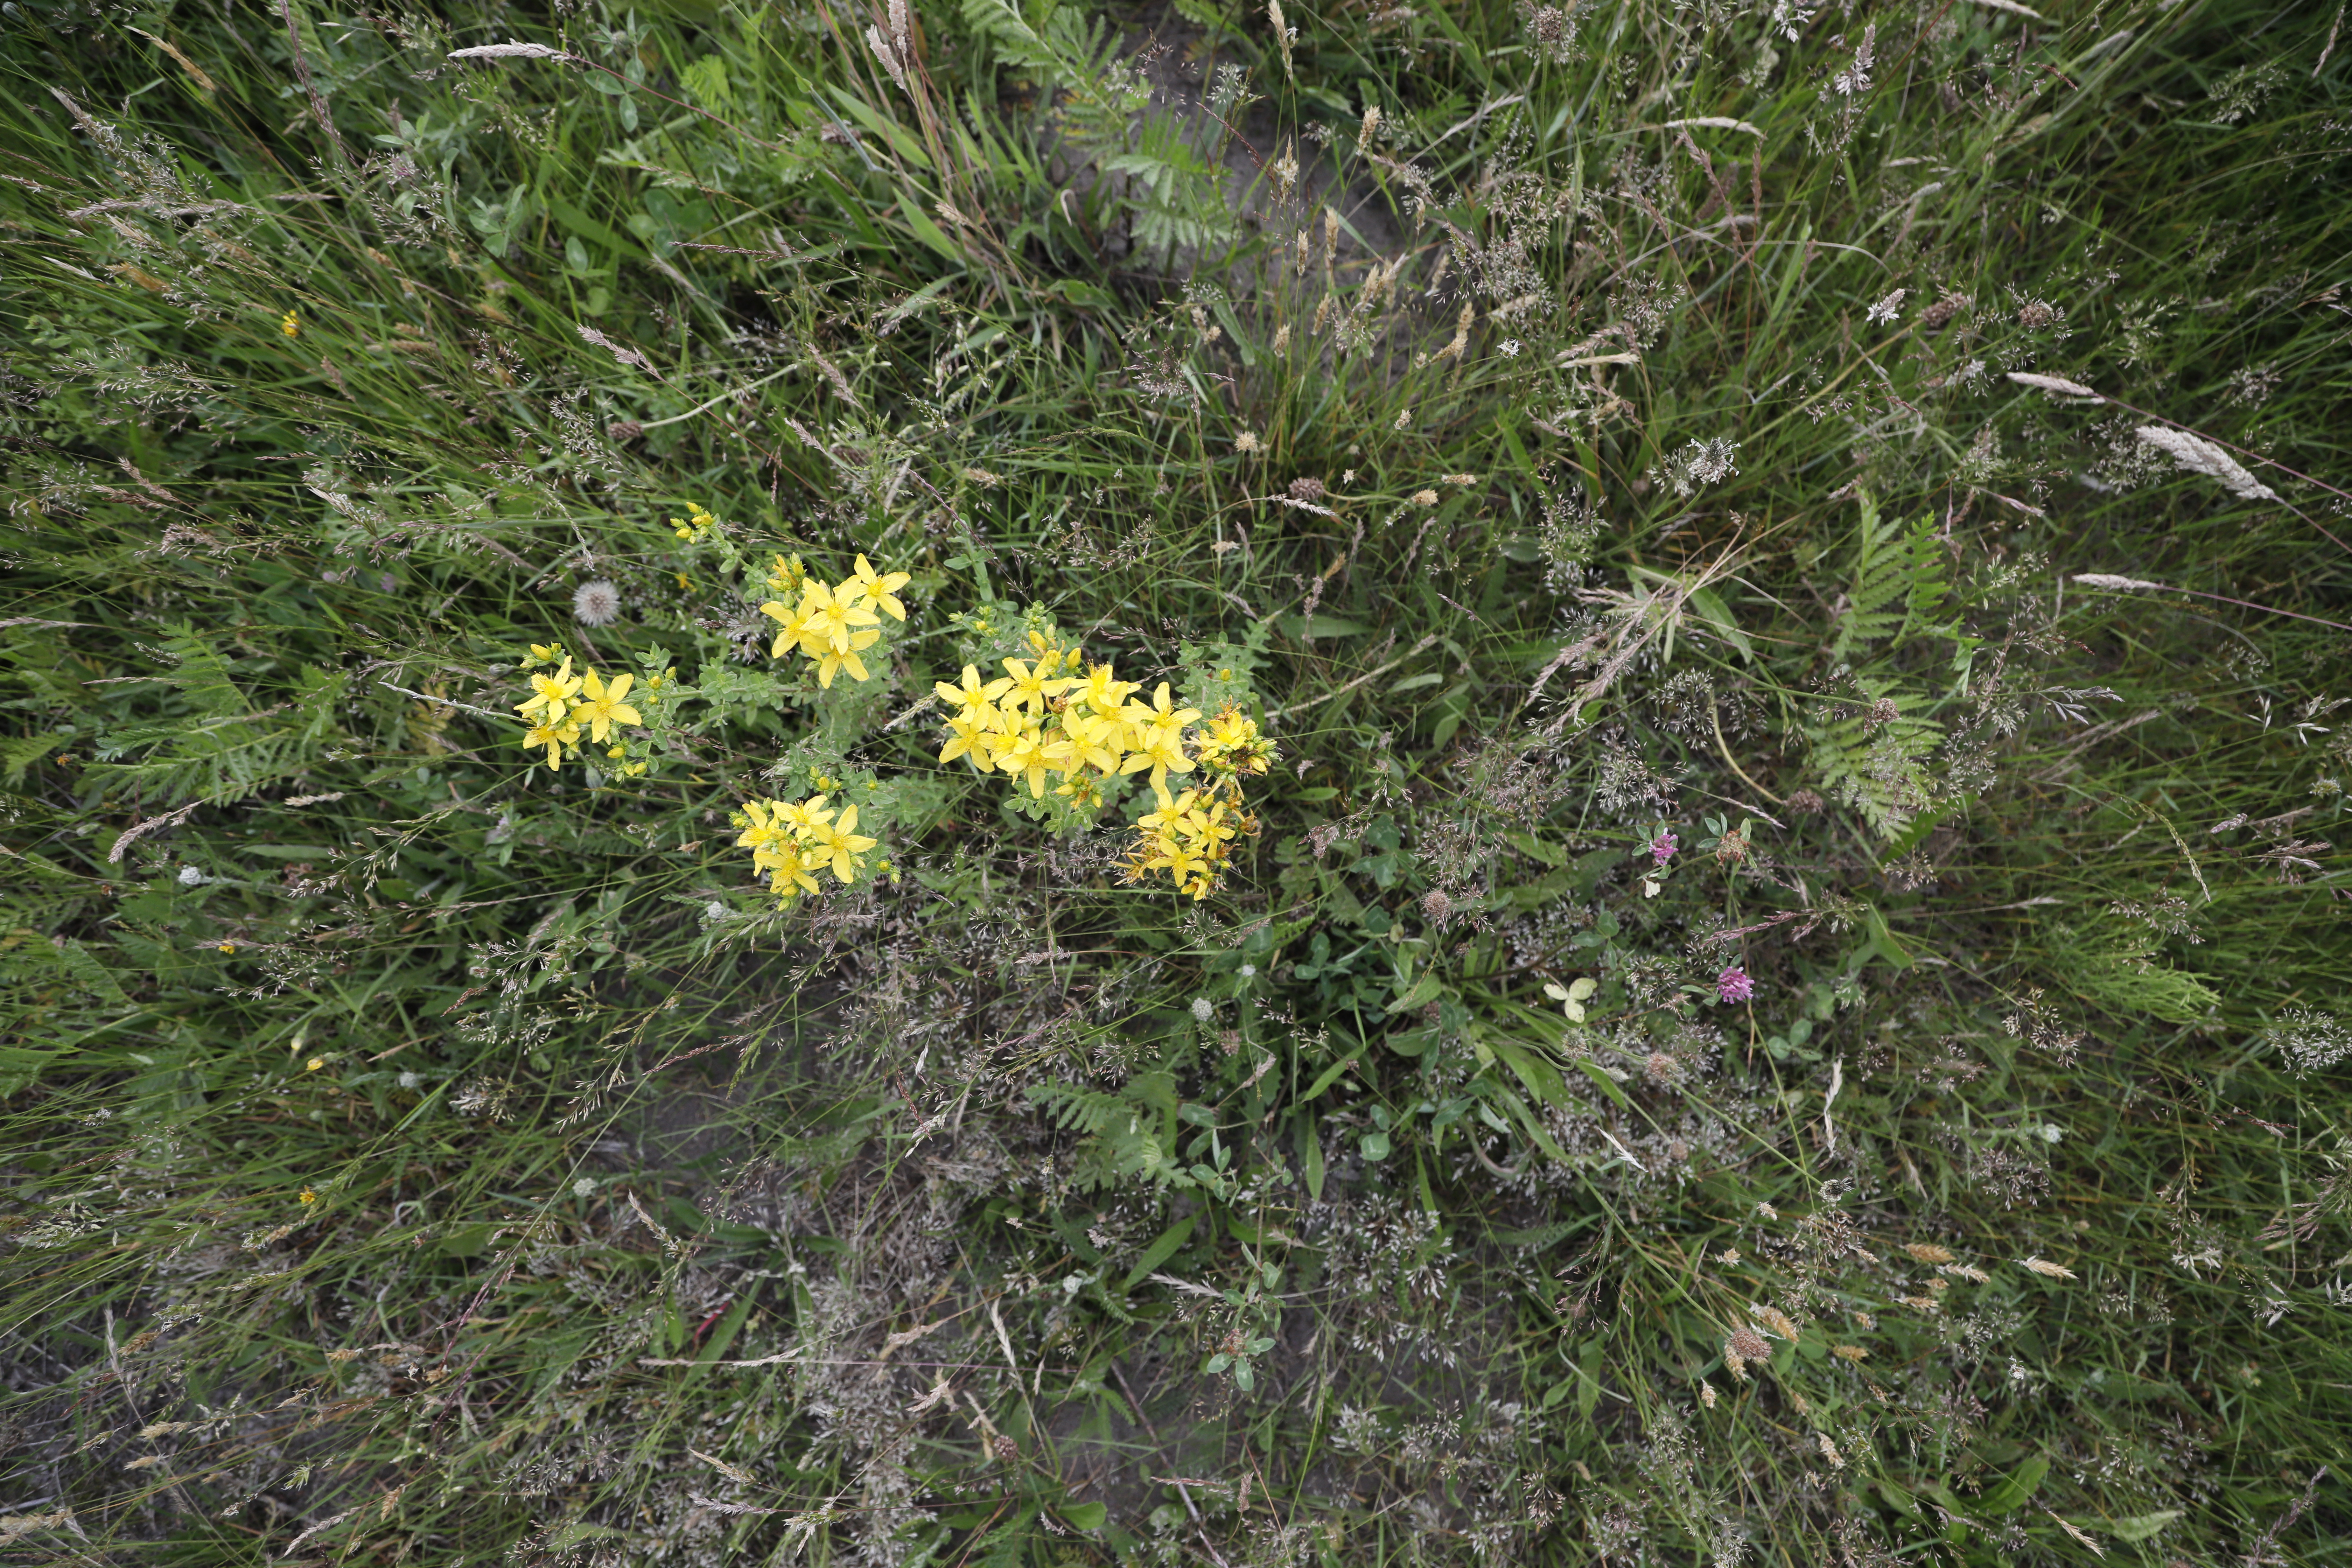
Plant species: Plantago lanceolata, Trifolium pratense, Hypericum perforatum